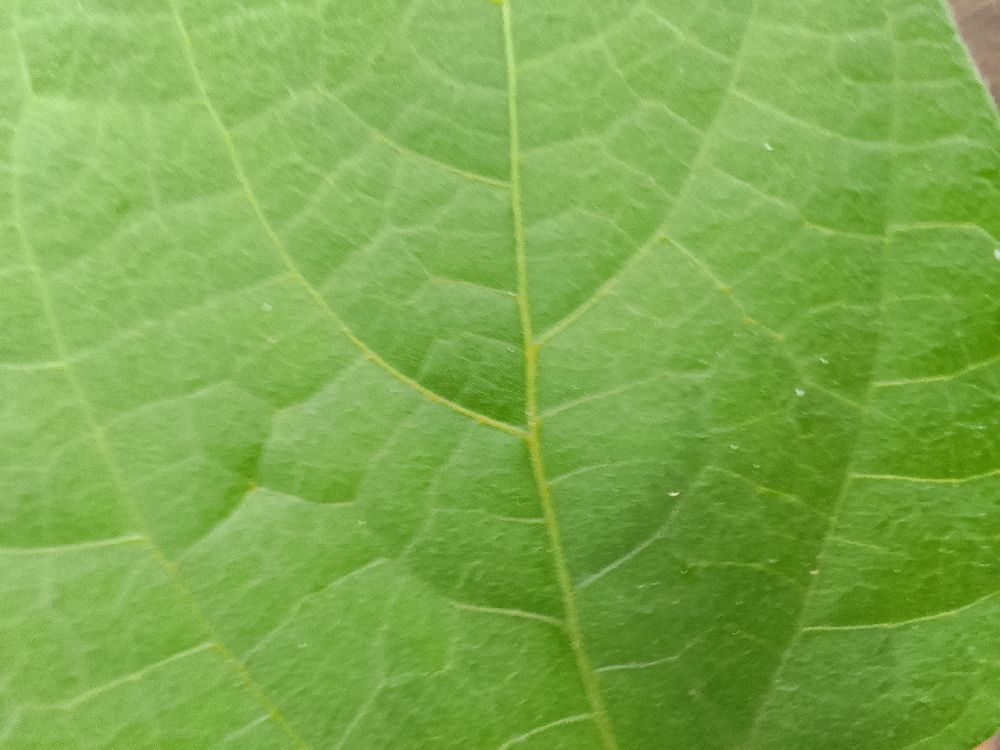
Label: healthy